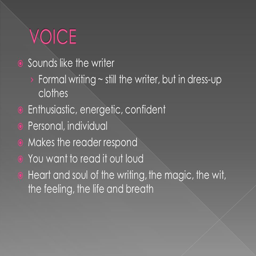
musical instrument like the writer